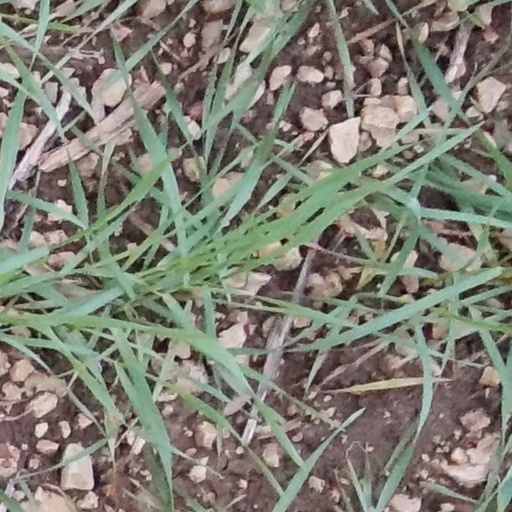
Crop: wheat